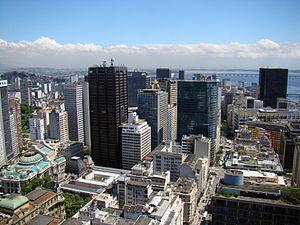
Cet article dresse une liste des villes classées par ordre de population.